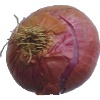
Label: Onion Red 1